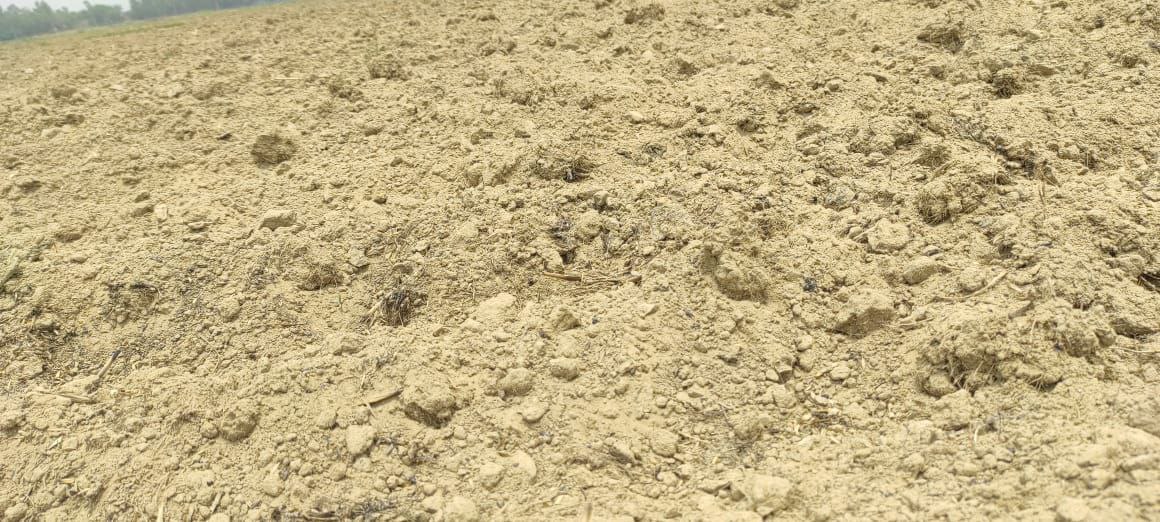
Soil type: Alluvial soil